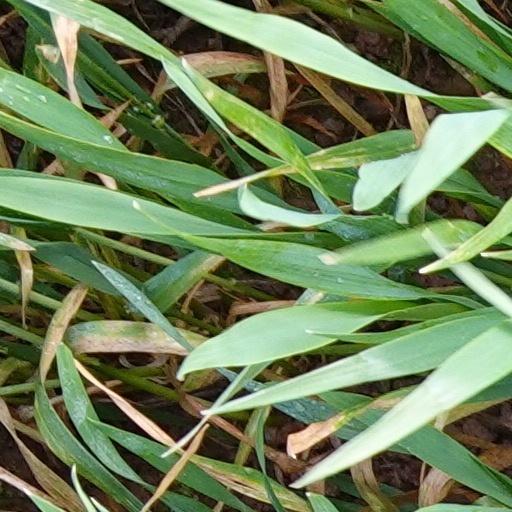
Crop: wheat